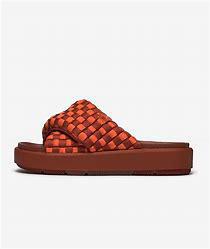
Brand: Jordan
Model: Sophia